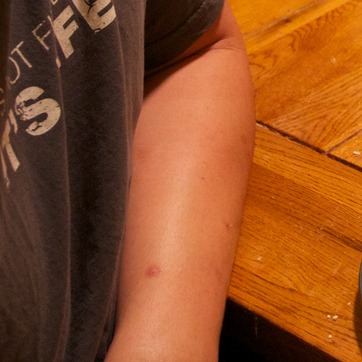
Material: skin